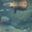
Label: beaver